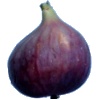
Label: Fig 1